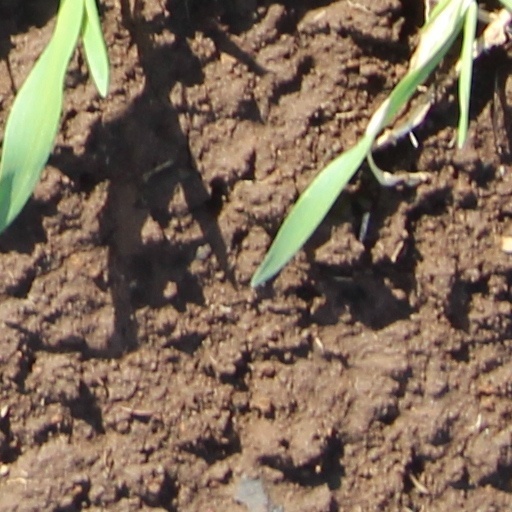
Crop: wheat